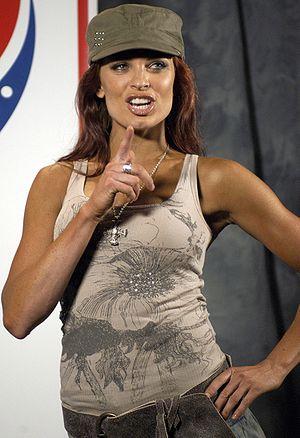
Christina Lee Hemme, née le 28 octobre 1980 à Poway, Californie, est une catcheuse, valet, chanteuse, mannequin américaine mieux connue sous le diminutif de Christy Hemme, également connue pour son apparition en avril 2005 dans le magazine Playboy.